St. Joseph's School – Pandacan

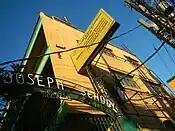
Gate

St. Joseph's School – Pandacan, Manila (SJSP) is a private parochial school operated by the Roman Catholic Archdiocese of Manila. It is located in the district of Pandacan in the City of Manila, Philippines, established by Cardinal Rufino Jiao Santos, D.D. in 1955 to provide a school that would enable the children of Pandacan and its neighboring towns an opportunity to receive good Roman Catholic oriented education.